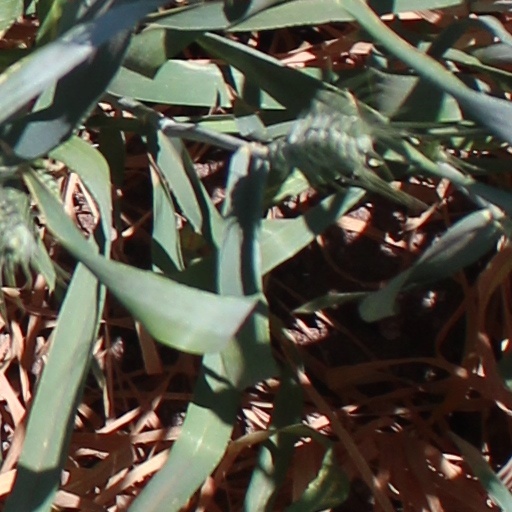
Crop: wheat